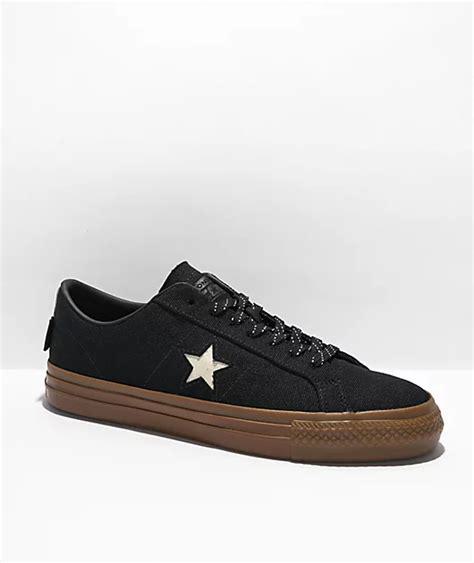
Brand: Converse
Model: One Star Pro